1993 Arab Club Champions Cup

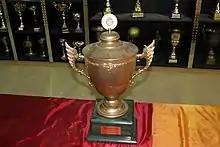
1993 Arab Club Champions Cup Trophy

The 1993 Arab Club Champions Cup was played in Tunisia in the city of Tunis. Espérance de Tunis won the championship for the first time beating Al-Muharraq in the final.